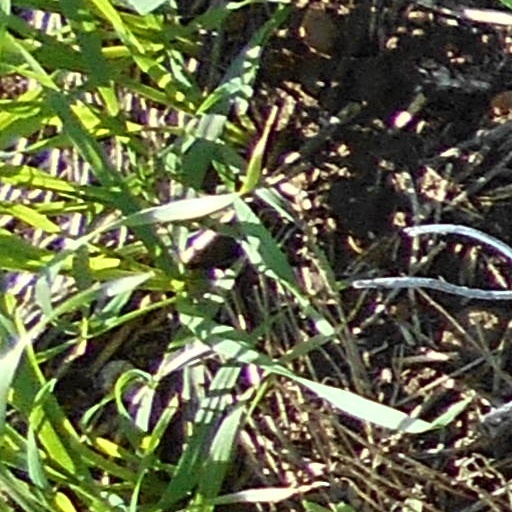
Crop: wheat